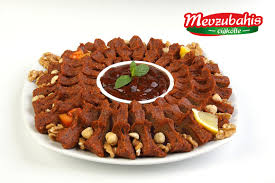
Yemek: cig_kofte